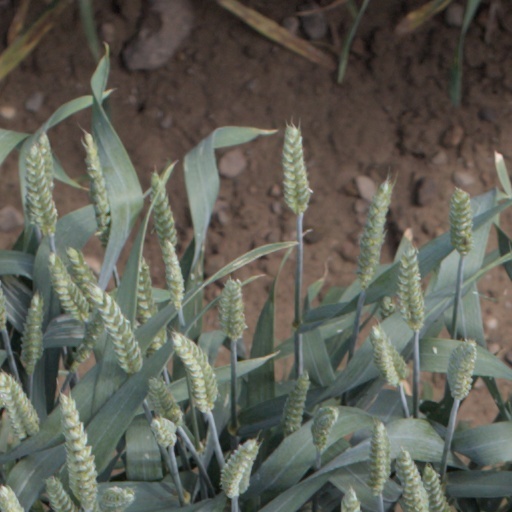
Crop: wheat